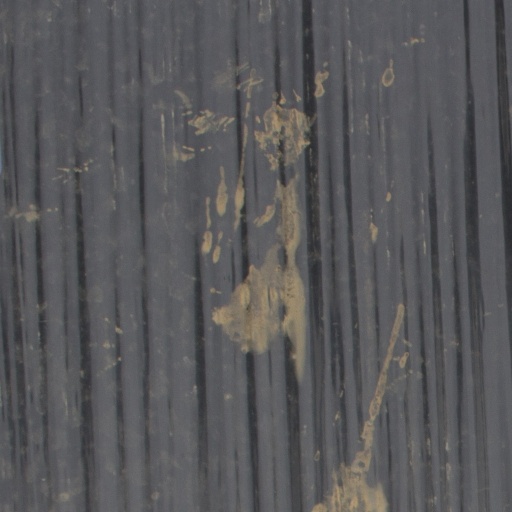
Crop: Jerusalem artichoke